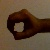
The image shows a hand gesture representing the number 0 in Indian Sign Language.